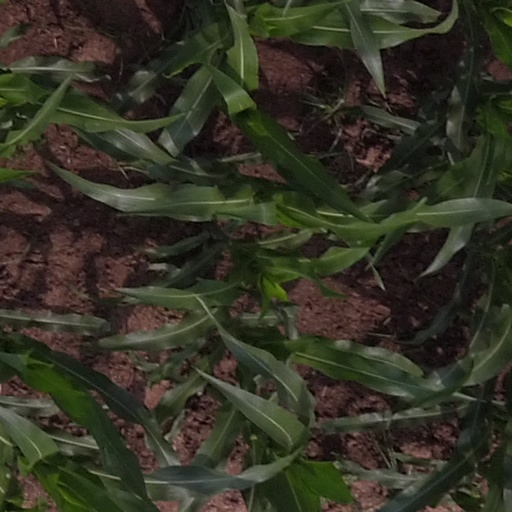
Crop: maize; corn